Carlin Party

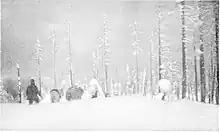
The Carlin Party Returns to the Lochsa after a Failed Attempt to Pack Out on October 10th, 1893

By October 6, Colegate's condition had worsened, and the group discussed either sending Colegate and Spencer back early, or returning altogether. By October 9, they had resolved to return to Kendrick together, and saddled the horses and attempted the return route on October 10. By noon, the group reached an area where the snow on the trail was 3-feet deep, and the guide Spencer predicted that continuing along this trail would soon mean abandoning the horses, and walking out. As Colegate was too ill to walk, the group realized this plan "involved almost certain starvation for the entire party or the eventual abandonment of Colegate to save our own lives."